Philippe de Luxembourg

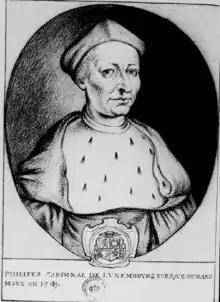

Philippe de Luxembourg (1445 – 2 June 1519) was a French cardinal and bishop.